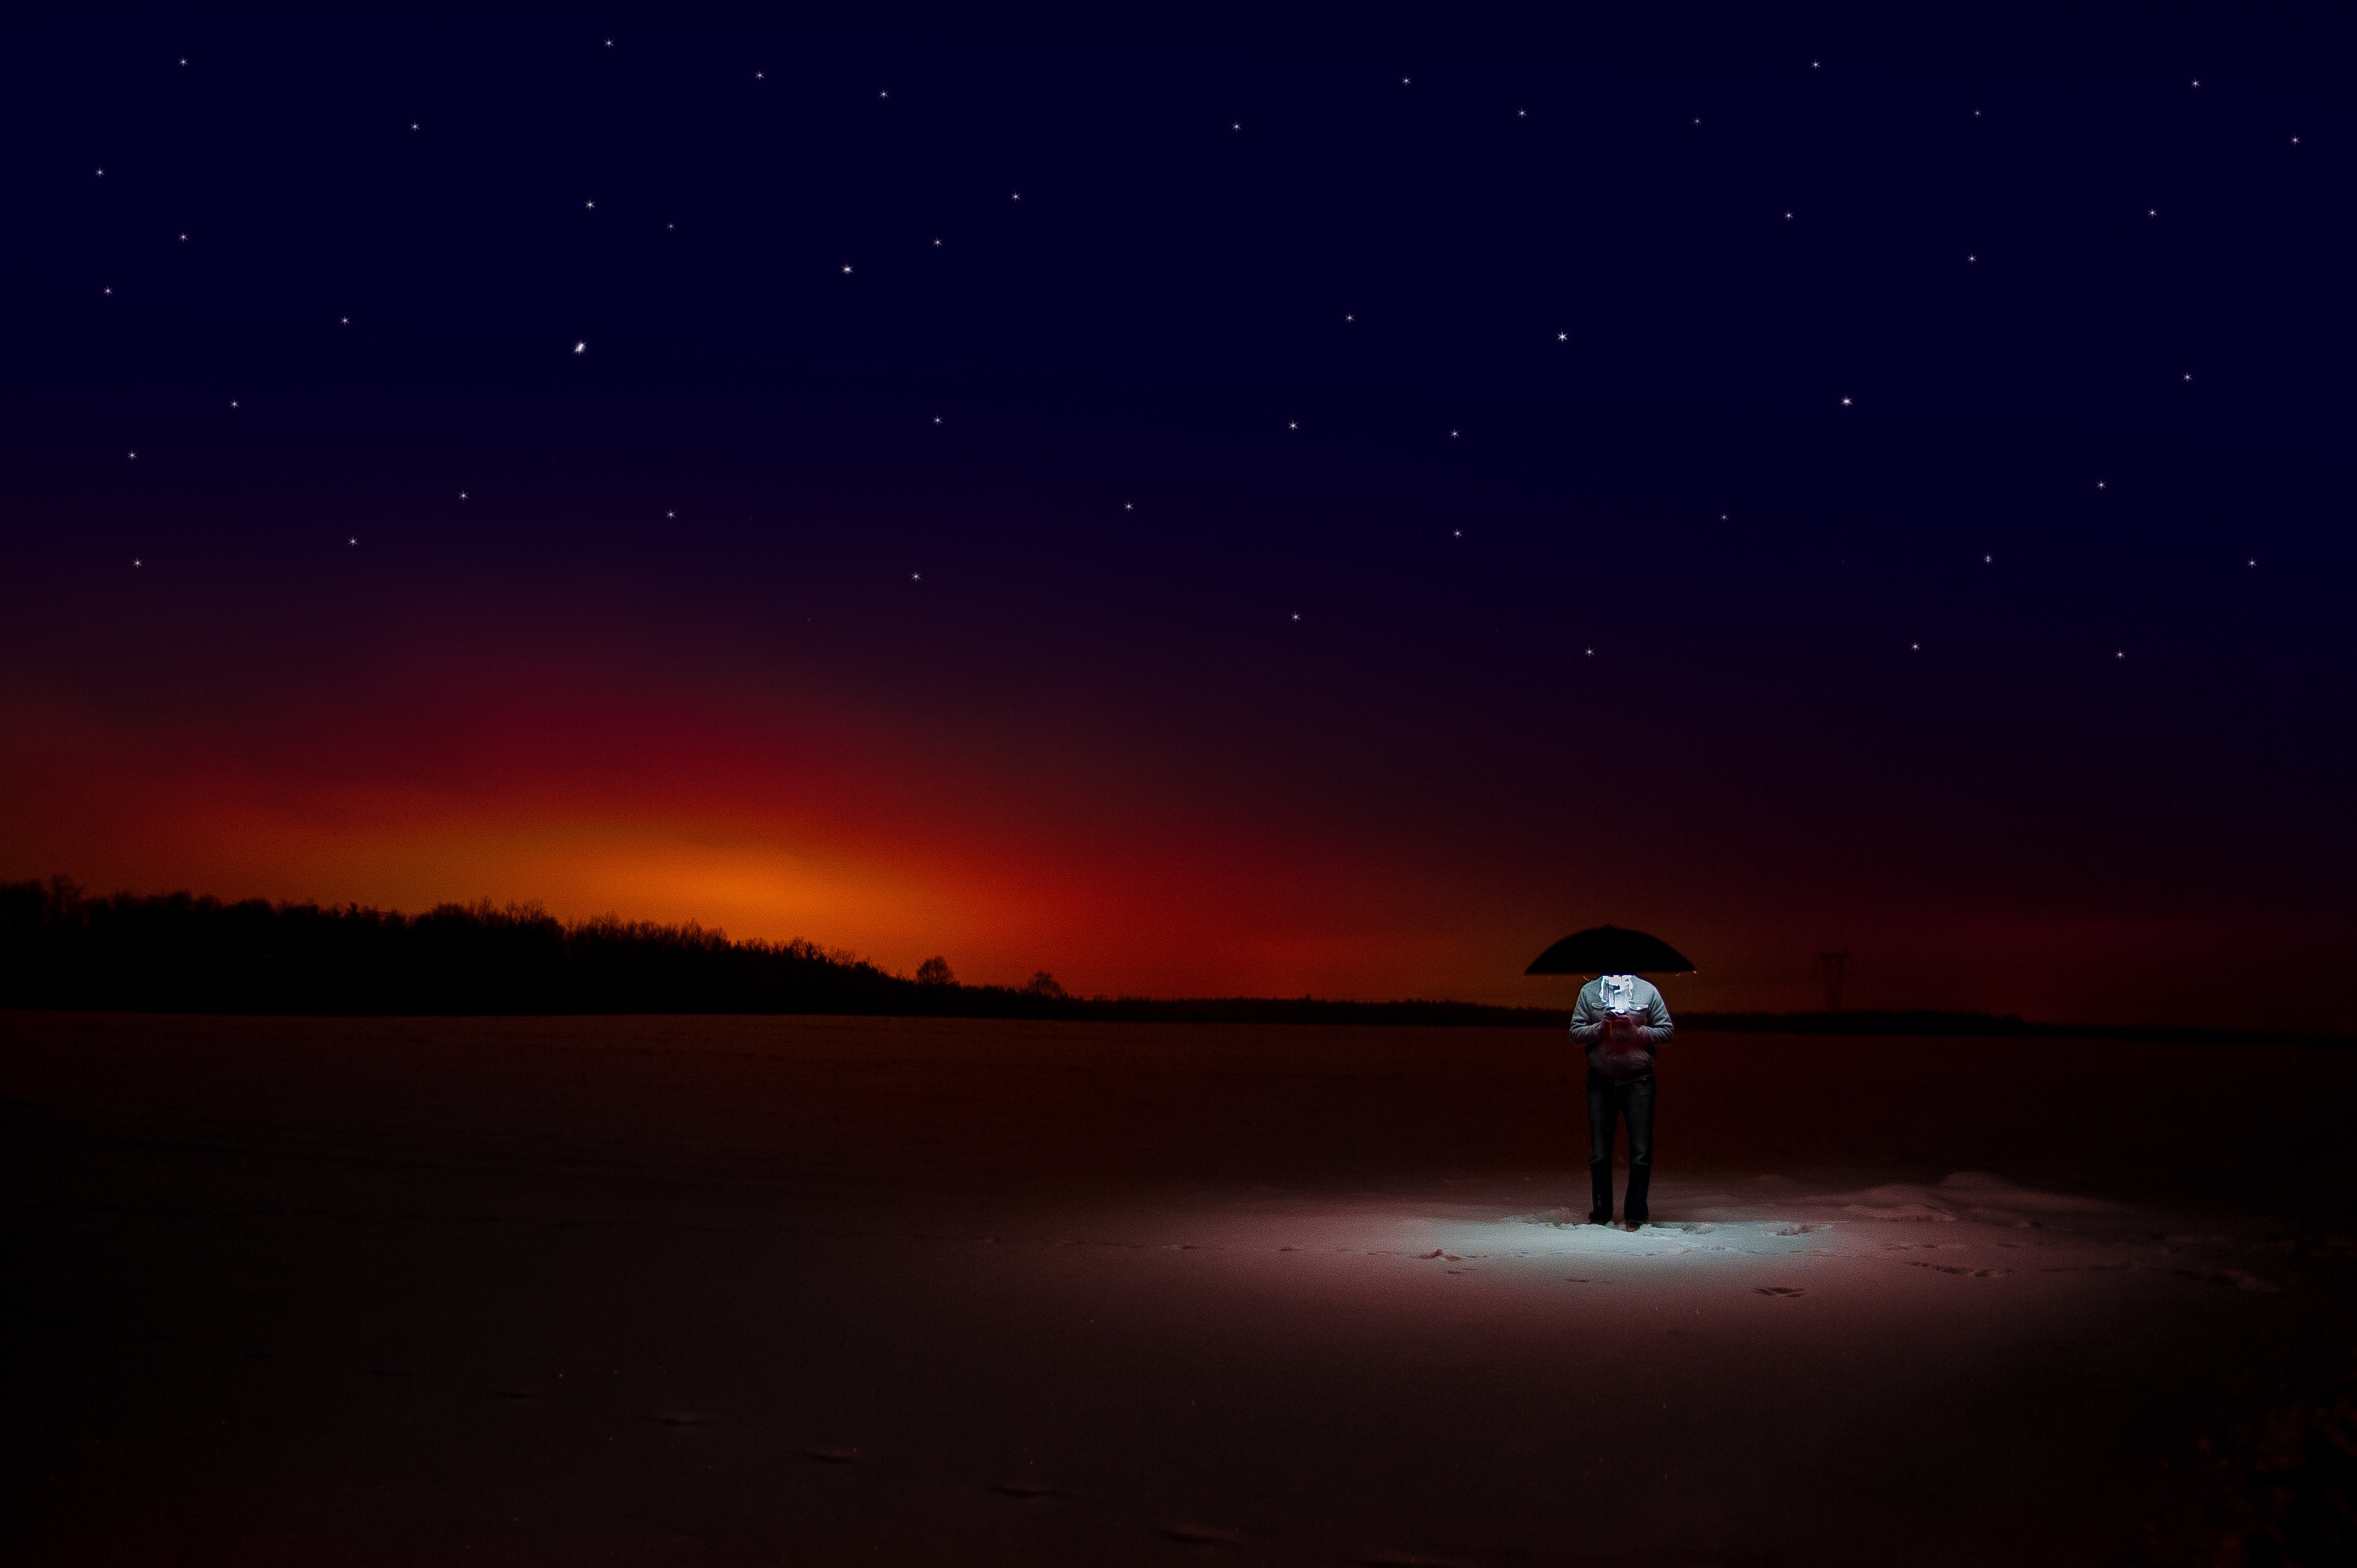
forest, horizon, snow, winter, light, sky, sunrise, night, star, old, dawn, atmosphere, dark, male, dusk, sign, evening, reflection, umbrella, darkness, black, dead, aurora, moonlight, scary, astronomy, danger, real, warning, ufo, horror, spook, demon, character, killer, the fog, comer, scare, afterglow, scared, a person, fright, a summary of the, the darkness, the fear, invisible, astronomical object, the tomb of, offender, the phantom